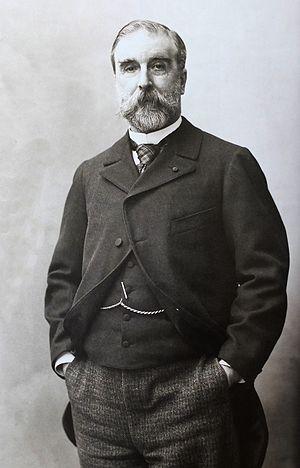
Cet article présente la liste des membres de l'Académie française, rangée par ordre chronologique de leur élection à chaque fauteuil. Cette liste est précédée d'une liste réduite portant uniquement sur les membres actuels et présentée successivement selon quatre modes de rangement : par ordre alphabétique, par numéro de fauteuil, par date d'élection et par date de naissance.
Ludovic Halévy, né le 1ᵉʳ janvier 1834 à Paris où il est mort le 7 mai 1908, est un dramaturge, librettiste d'opérettes et d'opéras, et romancier français.